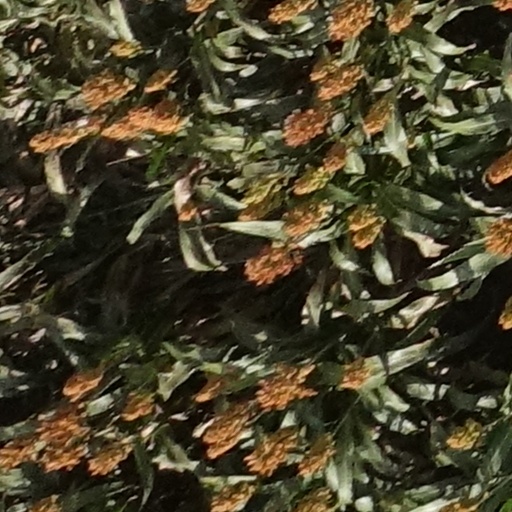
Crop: sorghum